2nd and 6th Missouri Consolidated Infantry Regiment

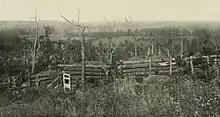
Confederate fortifications at Kennesaw Mountain

On June 18, the First Missouri Brigade was engaged in a small action in the vicinity of the Lattimer House. After this action, the brigade then fell back to Kennesaw Mountain. On June 27, the First Missouri Brigade, commanded by Brigadier General Francis M. Cockrell, defended a portion of the Confederate line at a point known as Pigeon Hill. Union skirmishers hit the Confederate line at around 8:00 a.m., followed by more Union troops. The Confederate skirmish line held for some point, but Union pressure drove in the left flank of the line. The right flank of the skirmish line was later ordered to fall back, suffering heavy losses in the retreat. Union troops then charged Cockrell's main line, but were replused. Flournoy is reported to have fought with the Confederate skirmish line. Despite having won the battle, Confederate General Joseph E. Johnston ordered a retreat from Kennesaw Mountain. On July 3 and 4, the 2nd and 6th Missouri Infantry saw light action near Smyrna, Georgia; several men of the regiment were killed in the actions. The First Missouri Brigade was present at the Battle of Peachtree Creek on July 20. While Major General Samuel Gibbs French, commanding the division the 2nd and 6th Missouri Infantry was in, reported that only skirmishers of his division were engaged, a lieutenant in the 3rd and 5th Missouri Infantry Regiment (Consolidated) wrote that the First Missouri Brigade was subject to "hot and heavy" fire for five hours during the battle.